Kinross Wolaroi School

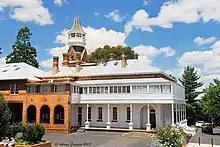
Wolaroi Mansion as it appeared in the early 2000's

After a period of rapid expansion and after having pursued an aggressive marketing strategy in Western NSW to attract more regional boarder's the school entered a period of consolidation. This involved the upgrading and maintenance of the schools existing facilities and infrastructure. This expansion saw students being able to be involved in a variety of programs from drama and music to cadets, sport and the Duke of Edinburgh award scheme.